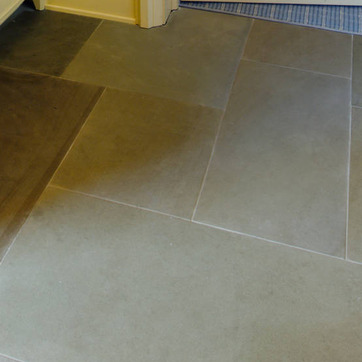
Material: tile